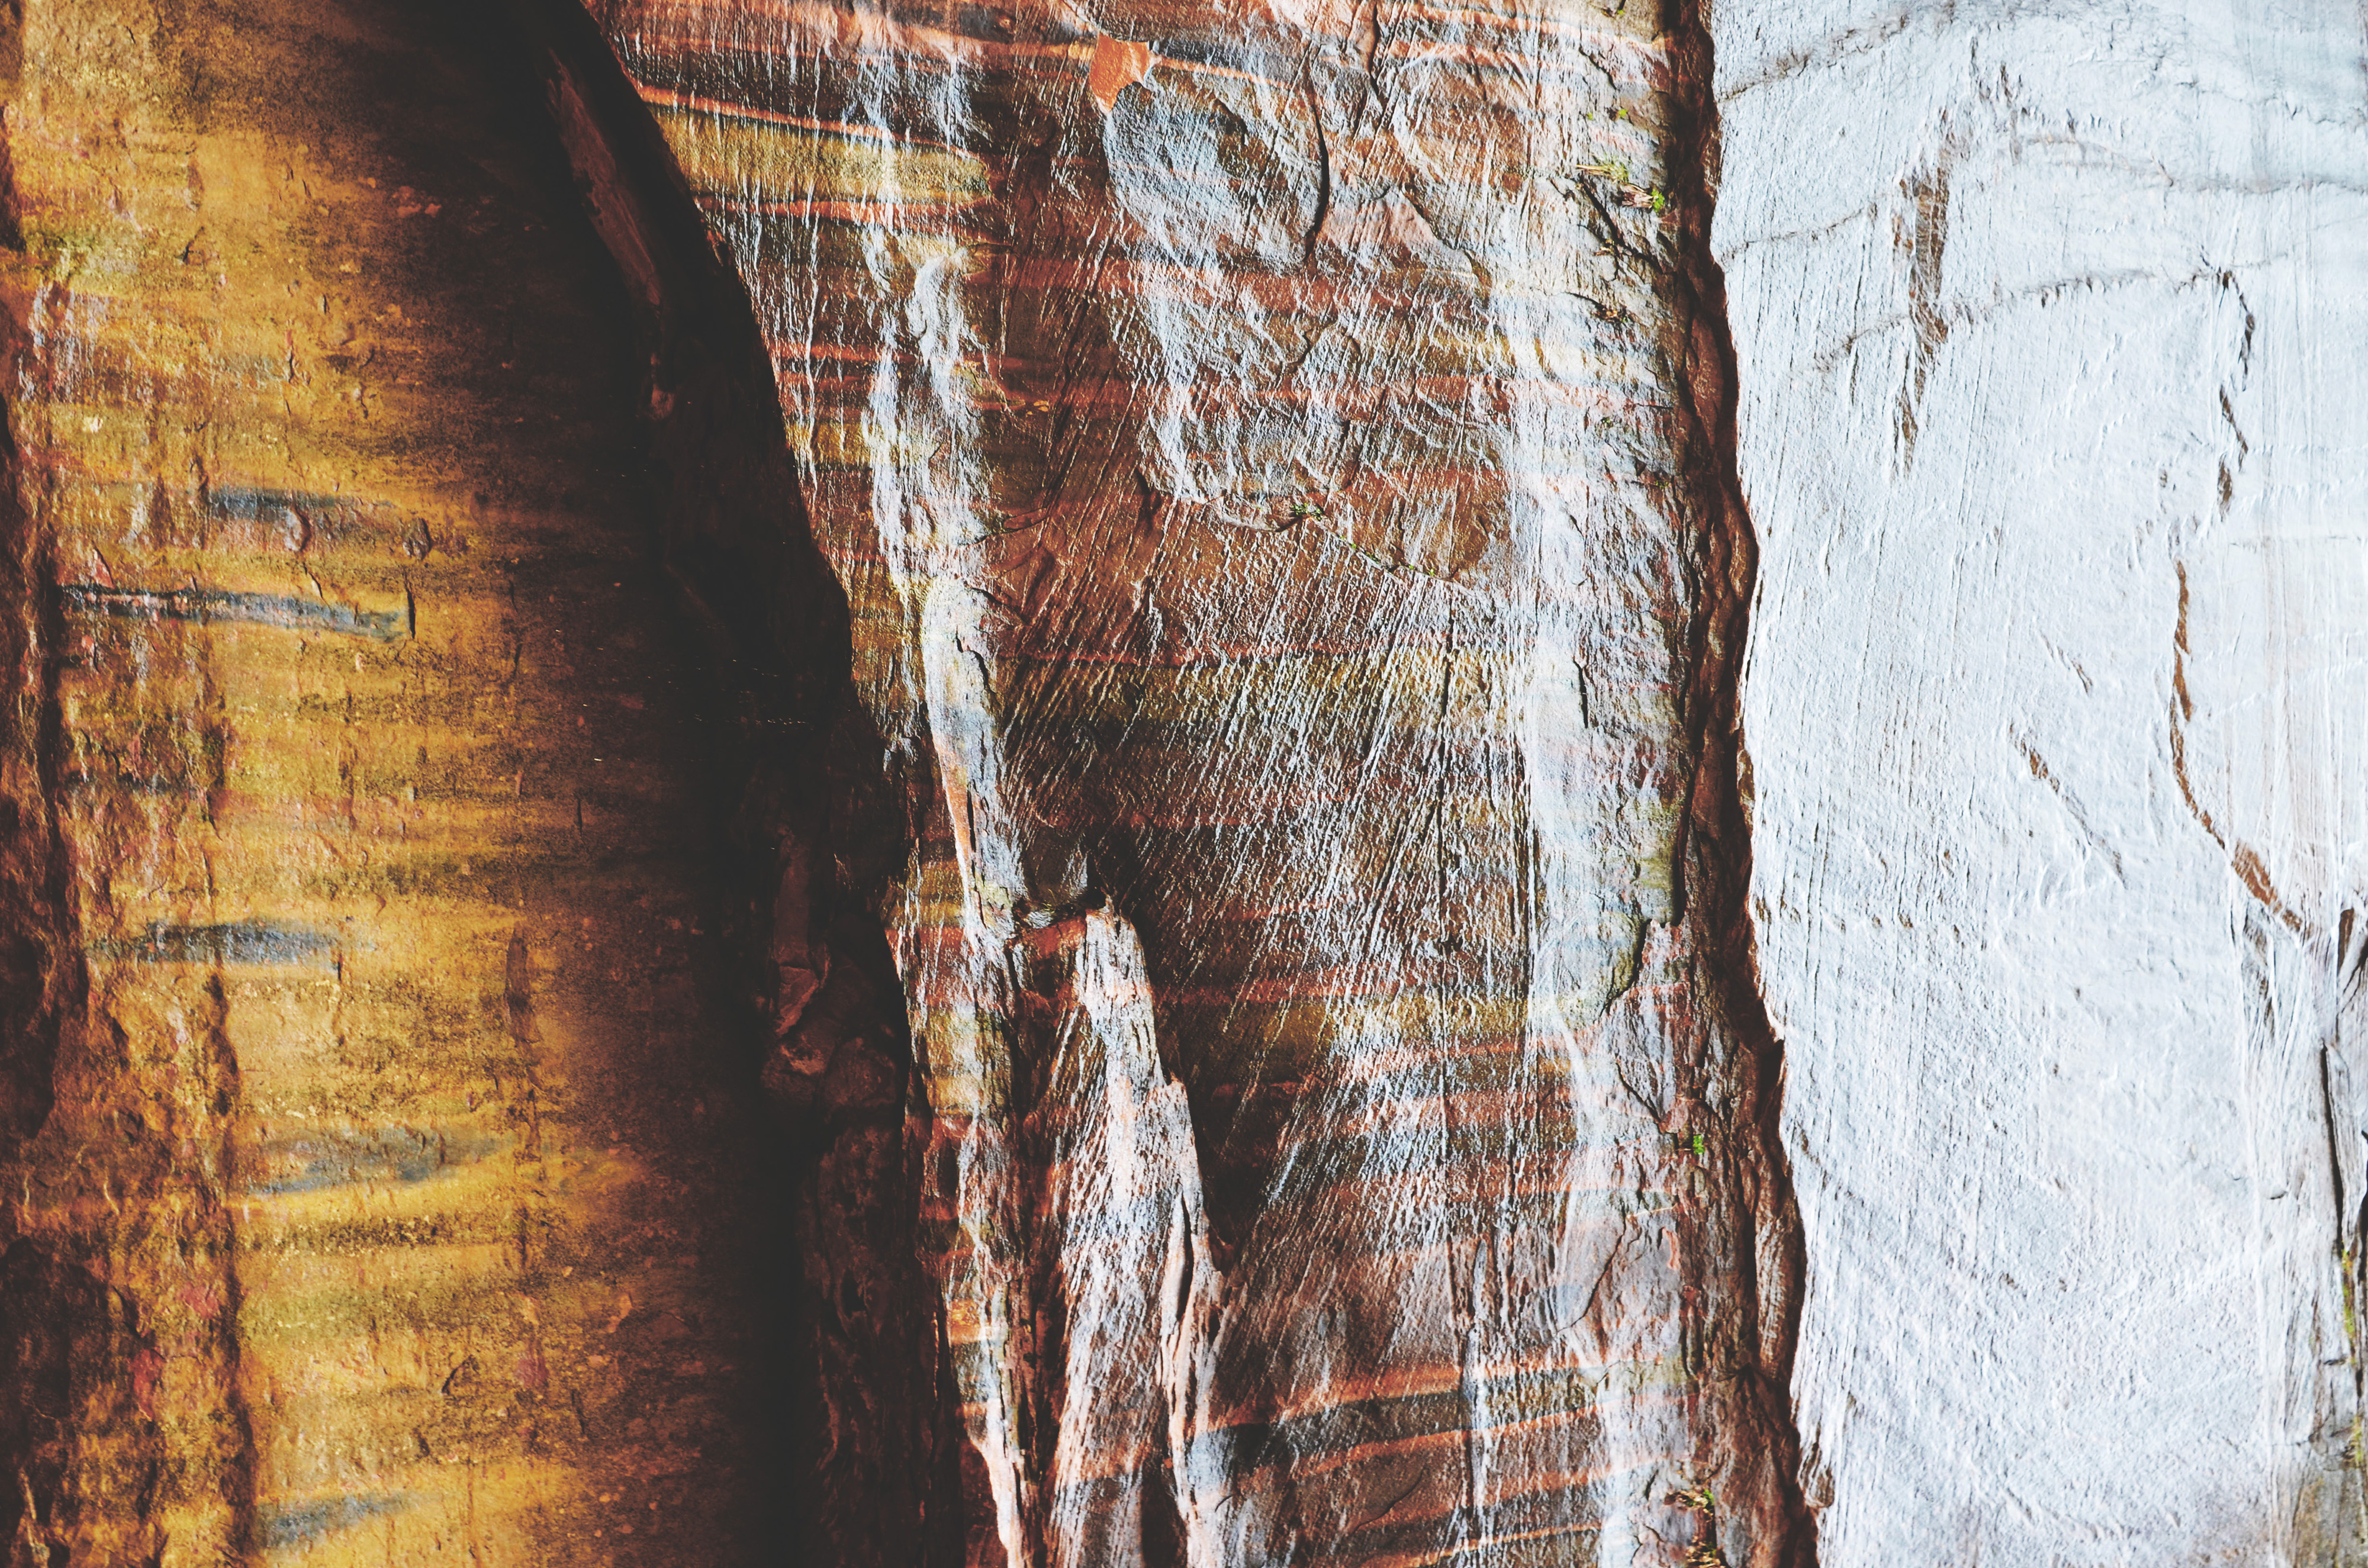
tree, wood, trunk, formation, rock, geology, woody plant, plant, intrusion